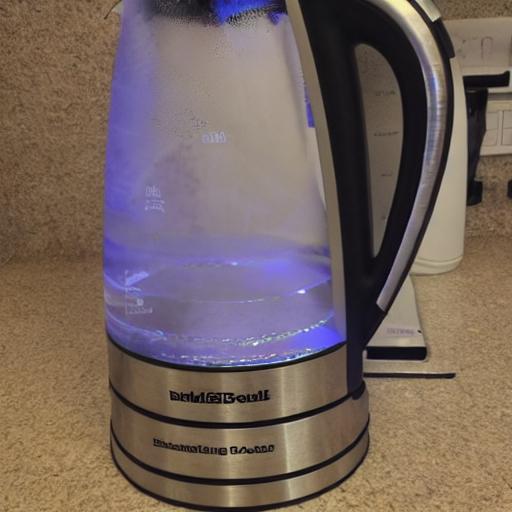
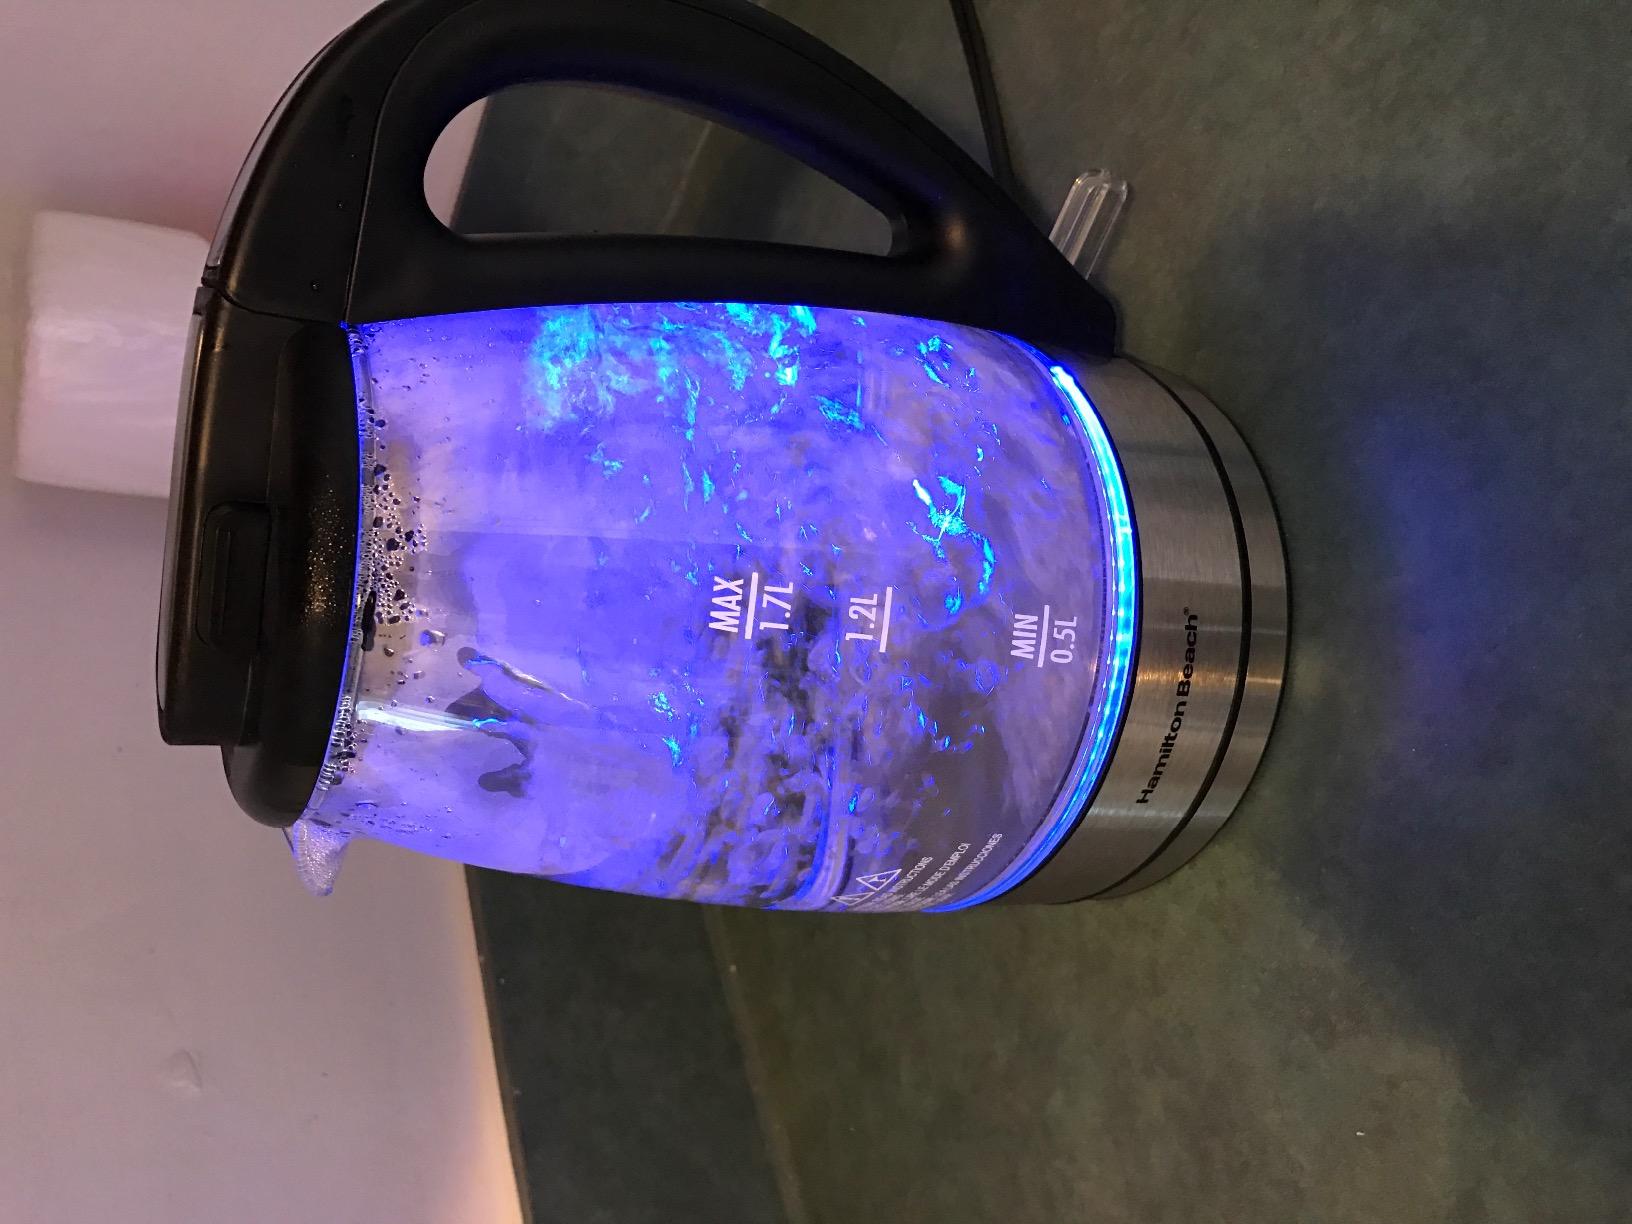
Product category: items_kettle
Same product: no